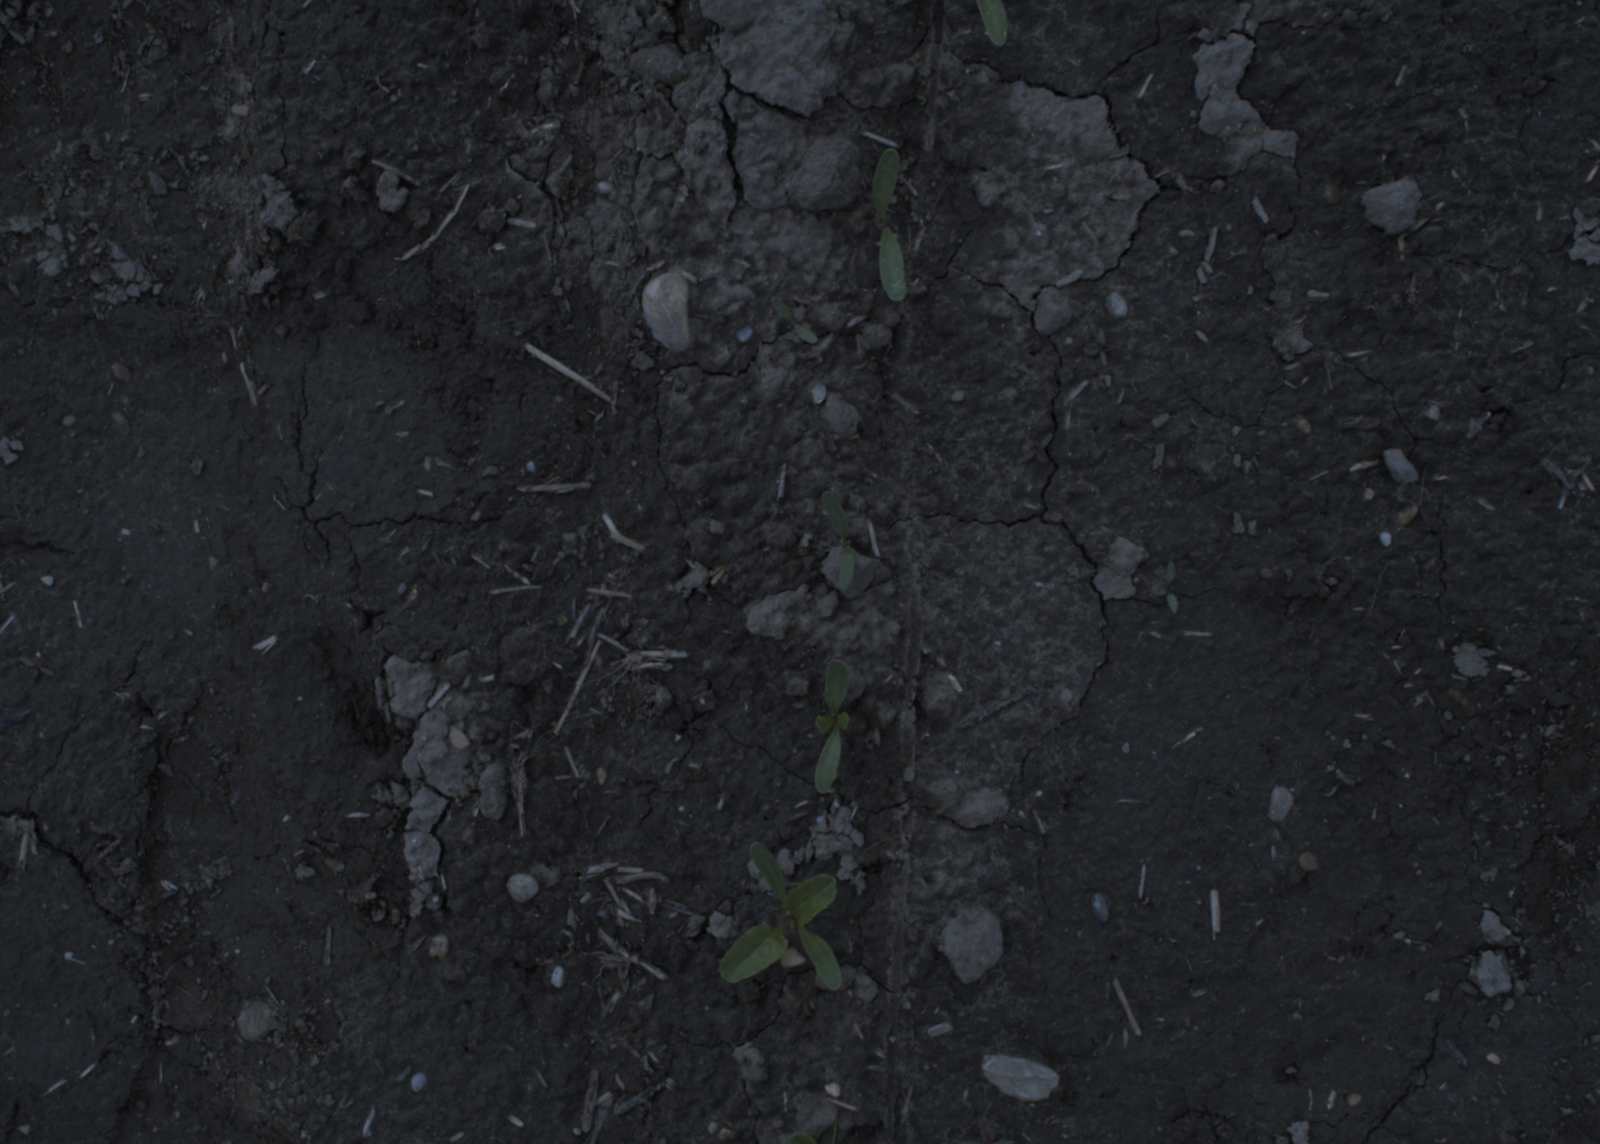
Capture date: 20.05.2021 13:00:39
Weather: mixed
Wind: strong
Seeding date: 27.04.2021
Plant canopy height (mm): 1002